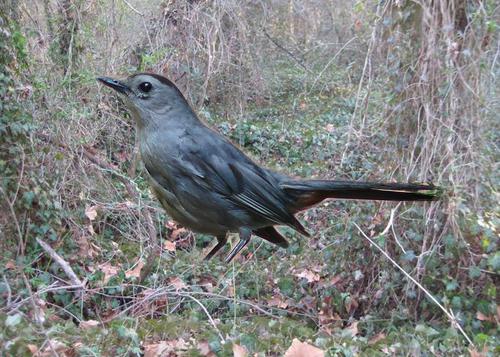
Bird species: Gray_Catbird
Bird type: landbird
Background: land